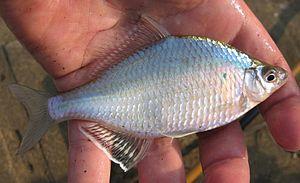
La faune piscicole du Japon compte environ 312 espèces différentes.